Peking opera

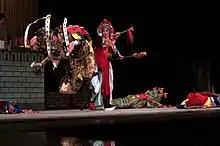
An actor doing a backflip to show that his character is destroyed in battle by the hero Li Cunxiao.

The is a male clown role. The usually plays secondary roles in a troupe. Indeed, most studies of Beijing opera classify the as a minor role. The name of the role is a homophone of the Mandarin Chinese word , meaning "ugly". This reflects the traditional belief that the clown's combination of ugliness and laughter could drive away evil spirits. roles can be divided into , civilian roles such as merchants and jailers, and , minor military roles. The combines comic acting and acrobatics. characters are generally amusing and likable, if a bit foolish. Their costumes range from simple for characters of lower status to elaborate, perhaps overly so, for high-status characters. characters wear special face paint, called , that differs from that of characters. The defining characteristic of this type of face paint is a small patch of white chalk around the nose. This can represent either a mean and secretive nature or a quick wit.